Los Duques

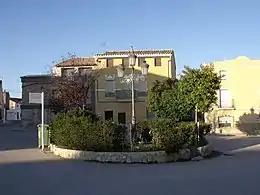
Los Duques 14

Los Duques is a village in Valencia, Spain. It is part of the municipality of Requena. In January 2022, its registered population was 92 inhabitants.